Longformacus House

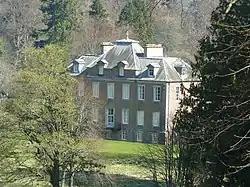
Longformacus House

Longformacus House is a mansion near the village of Longformacus, Scottish Borders, Scotland.